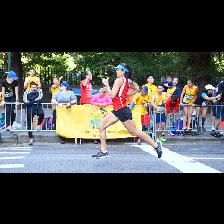
Label: Human